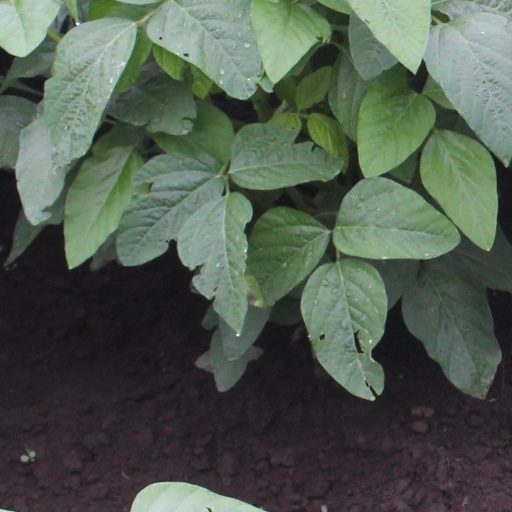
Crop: soybean